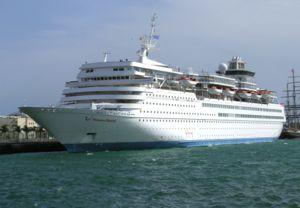
Thomson Destiny est un paquebot lancé en 1982 sous le nom de Song of America pour la Royal Caribbean Cruise Line. Il a été renommé Sunbird en 1999, puis Thomson Destiny en 2005. Il est actuellement affrêté par la compagnie Thomson Cruise.